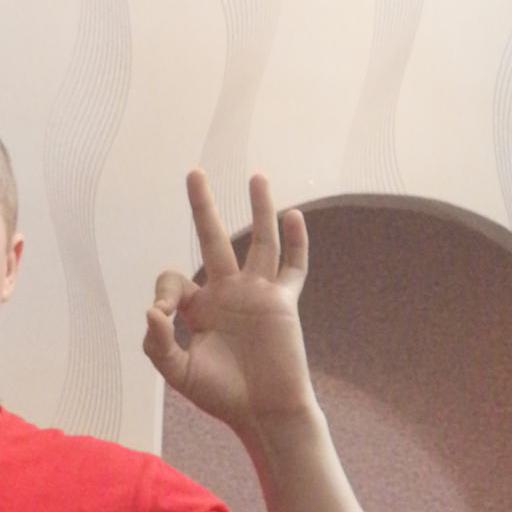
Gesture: ok